Lies That Chelsea Handler Told Me

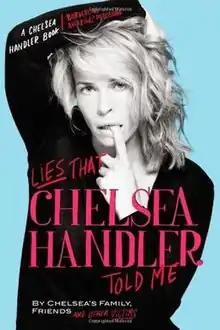
Jacket of "Lies That Chelsea Handler Told Me"

Lies That Chelsea Handler Told Me is the fourth book by American comedian Chelsea Handler that was published in May 2011. This book was a part of a three-book deal Handler signed in November 2010. The book was followed by a "Lies That Chelsea Handler Told Me" Tour, on which Handler was accompanied by the Comedians of Chelsea Lately.